Tomoyo After: It's a Wonderful Life

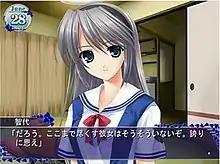
Text in "Tomoyo After" is displayed in a dialog box, here depicting the player character talking with Tomoyo, who appears different from when in "Clannad".

After releasing "Clannad", Jun Maeda decided to make a game based on Tomoyo's scenario from "Clannad". Maeda handled the game's planning and scenario, and Leo Kashida, a new member of the team, accompanied him. As opposed to Itaru Hinoue who was the character designer and art director for "Clannad", Fumio was the art director for "Tomoyo After", while Hinoue helped Fumio with the character design. As such, characters who appeared in "Clannad" such as Tomoya and Tomoyo look similar but visibly different from when in "Clannad". Maeda also composed the music for the game along with Key's signature composers Shinji Orito and Magome Togoshi.